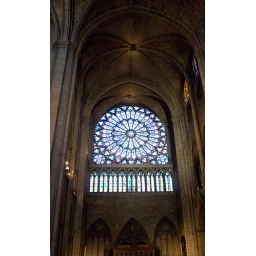
A stained glass window at Notre Dame in Paris